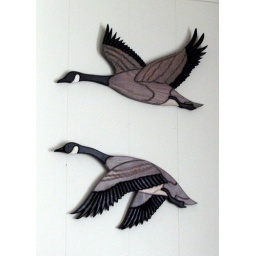
Handcarved, handpainted wooden Canada Geese, headed &amp;quot;South&amp;quot; - - - they are in our home office.